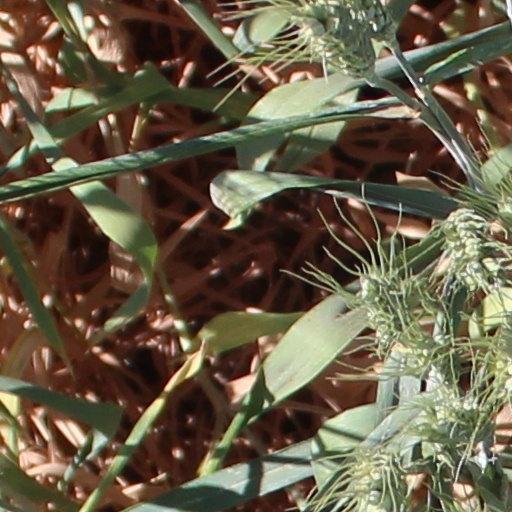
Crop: wheat